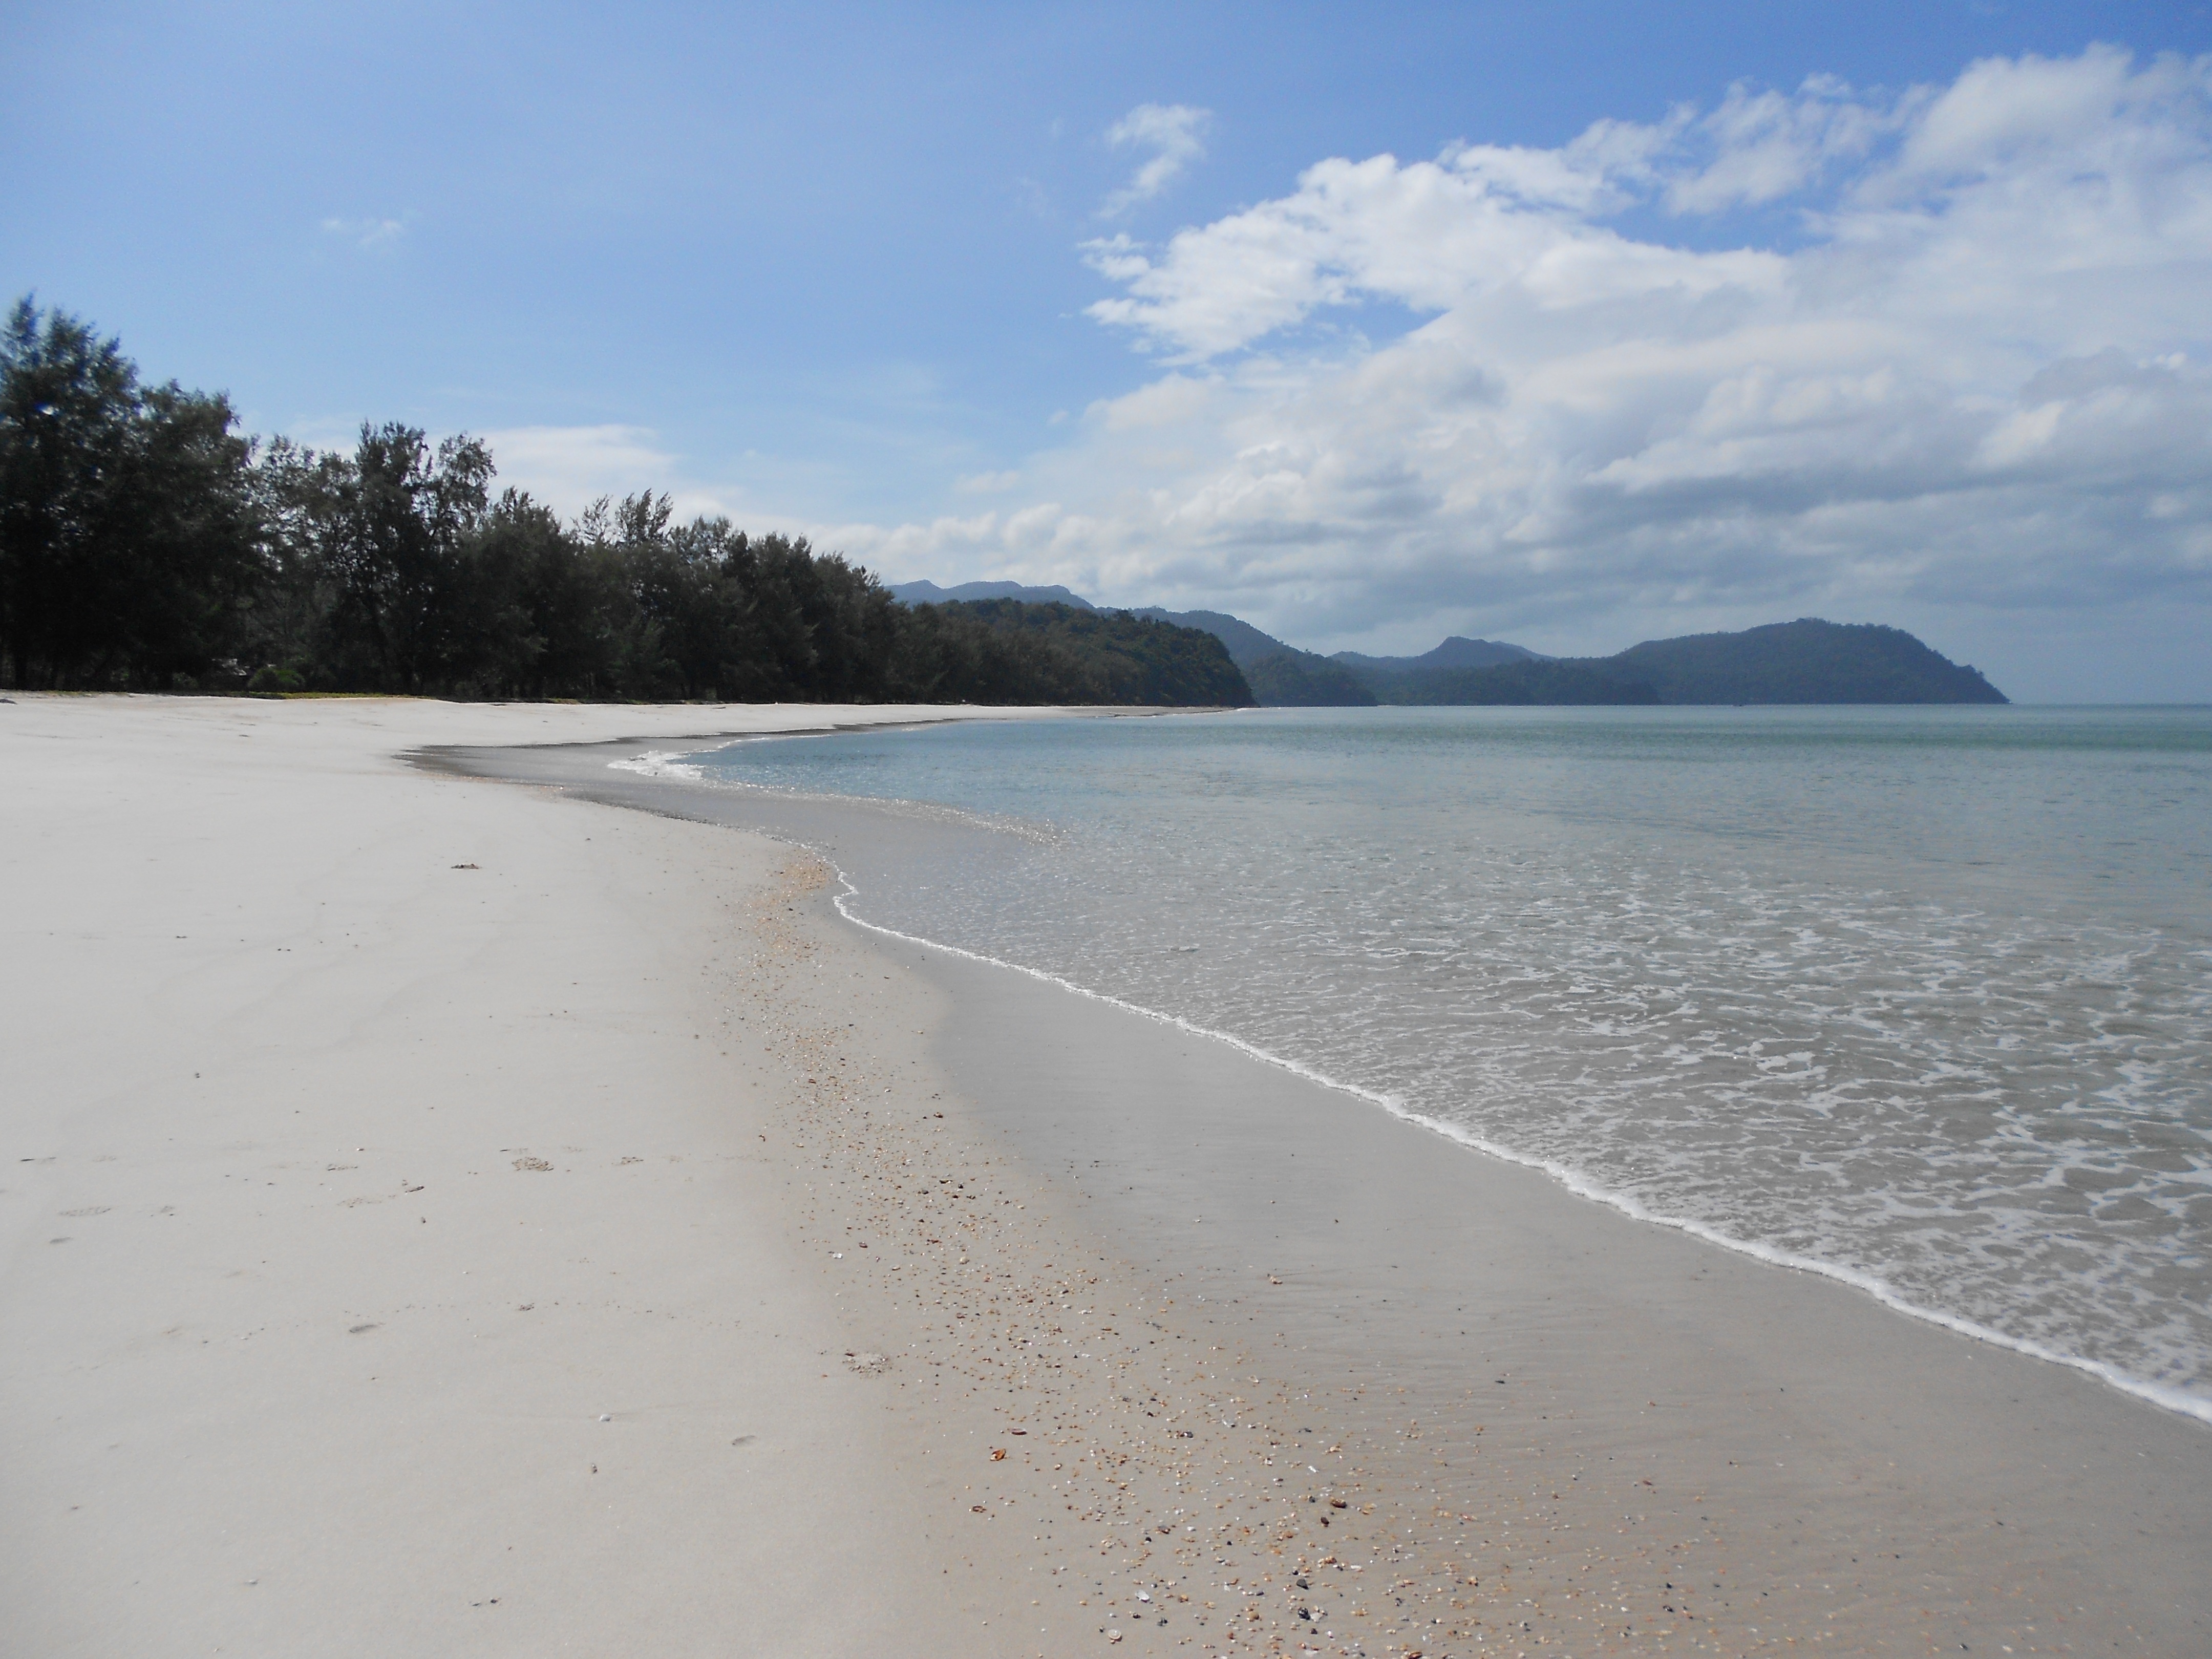
beach, sea, coast, nature, sand, ocean, sky, shore, lake, vacation, travel, coastline, paradise, scenic, tropical, seascape, bay, island, blue, reservoir, thailand, body of water, boats, exotic, pacific, loch, tropics